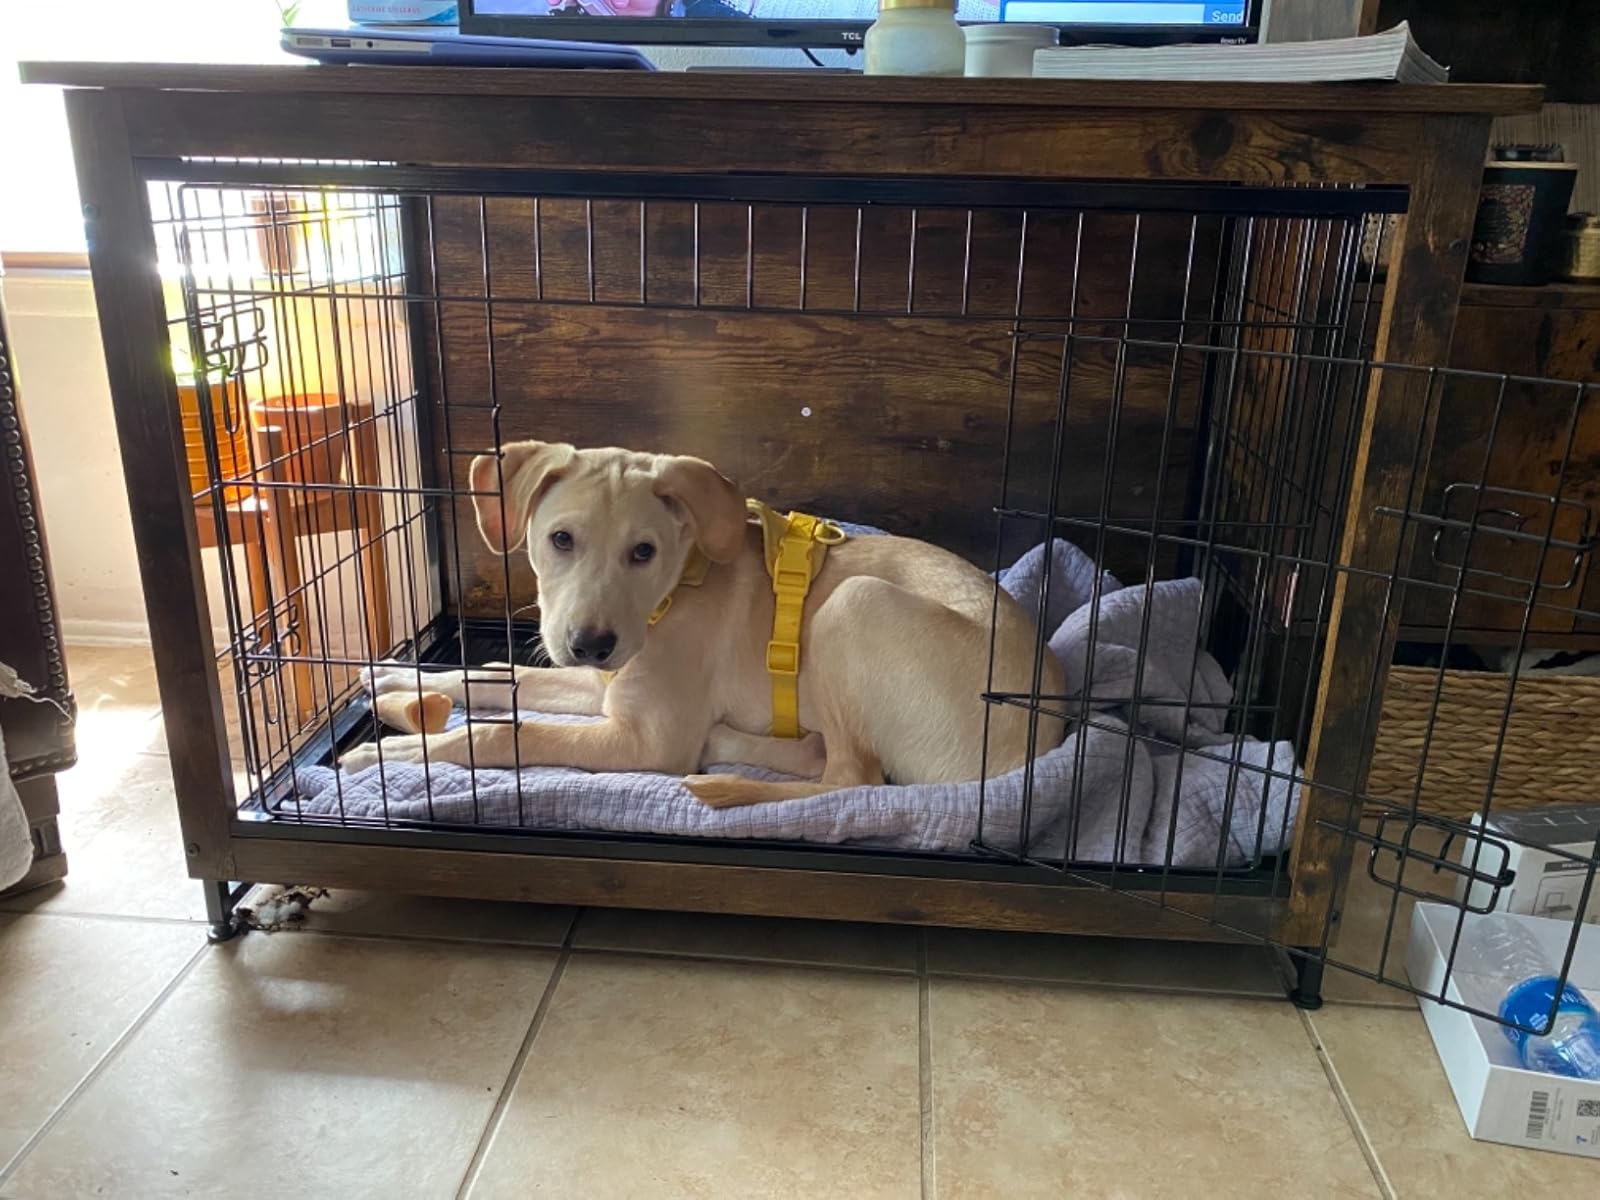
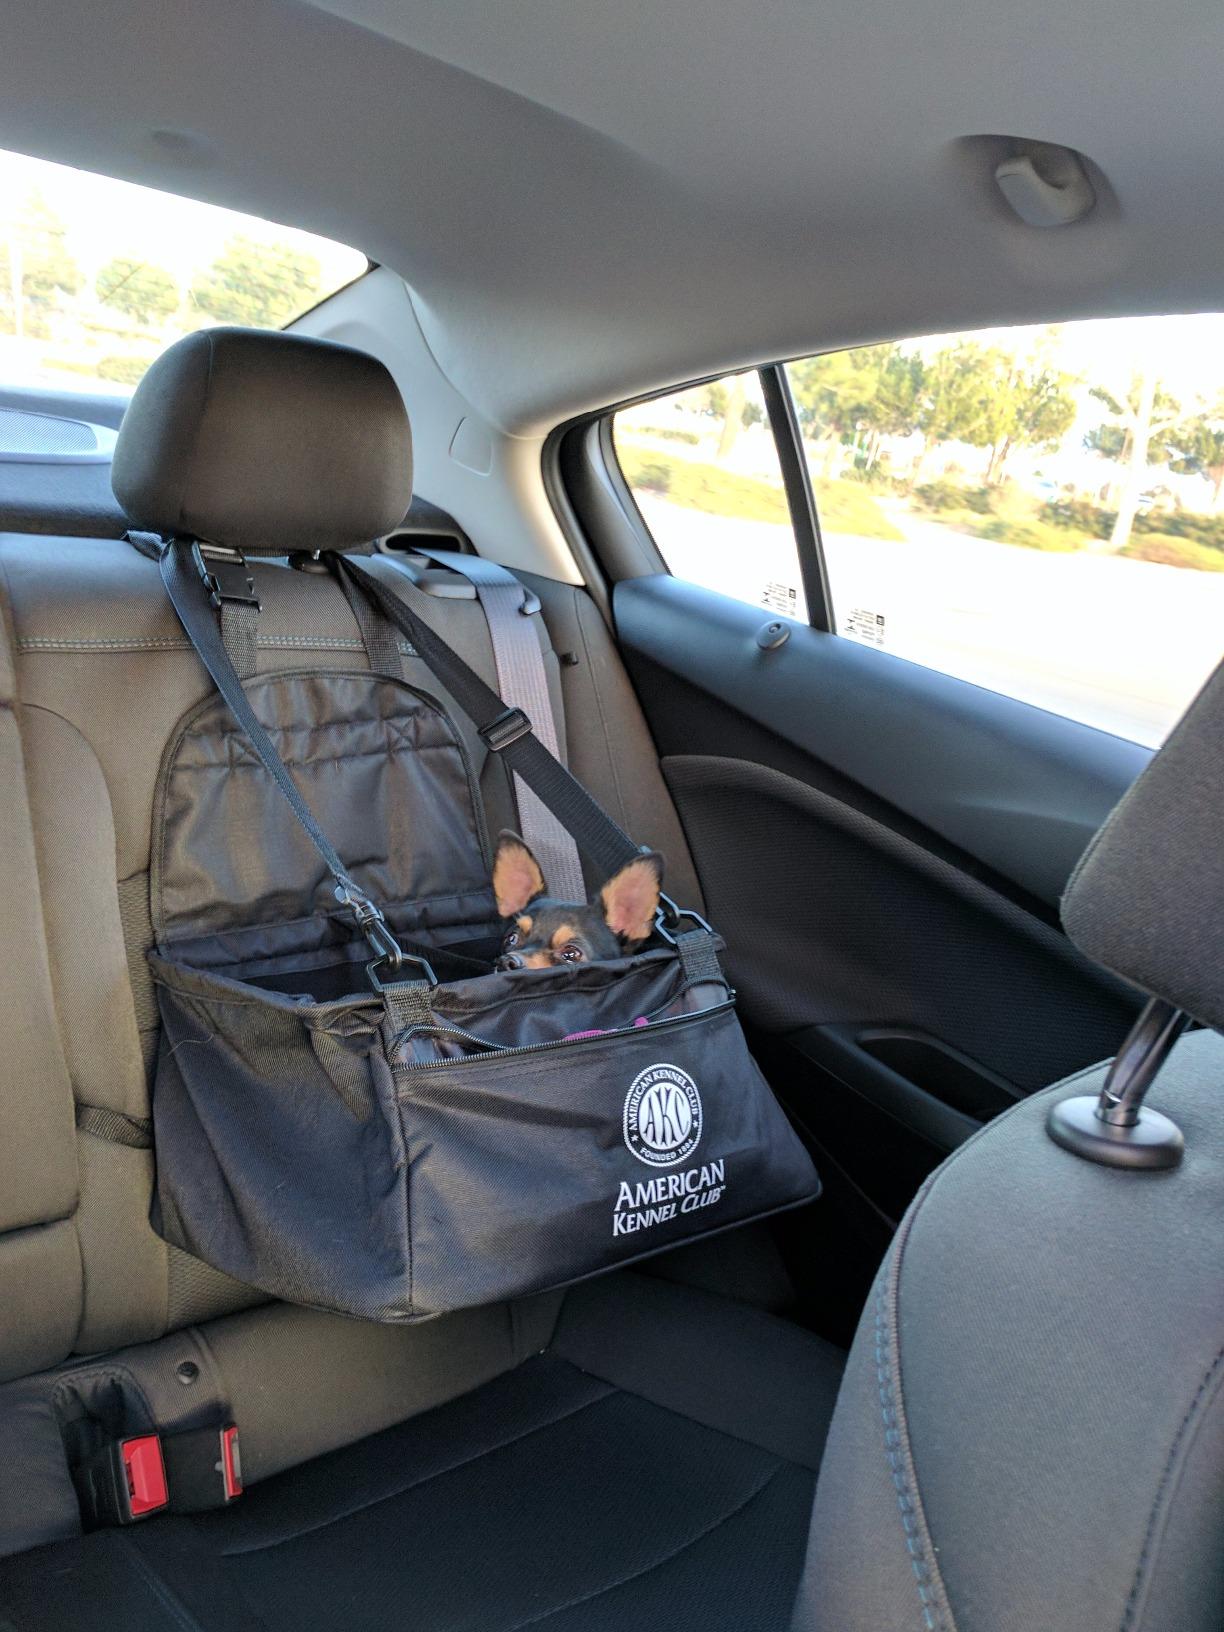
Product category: items_kennel
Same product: no